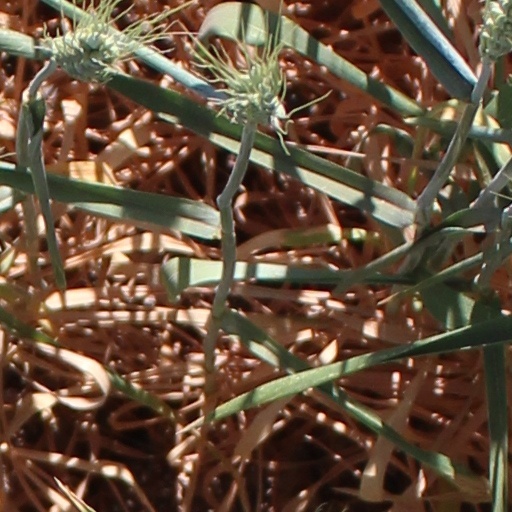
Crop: wheat